AJX Bridge over South Fork and Powder River

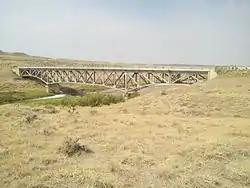
AJX Bridge

The AJX Bridge is a historic Pratt truss bridge in southwestern Johnson County, Wyoming. The bridge was built in 1931 across the South Fork of the Powder River near Kaycee, Wyoming. AJX Bridge was built to provide a river crossing for U.S. Route 87. It was placed on the National Register of Historic Places in 1985 as part of a Multiple Property Submission devoted to historic bridges in Wyoming.